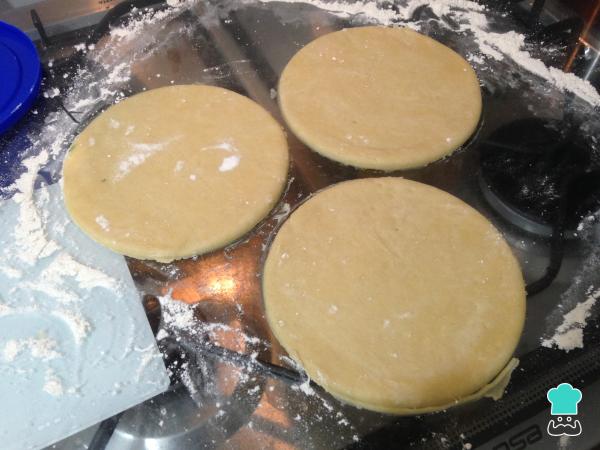
En una superficie plana, estira la masa con ayuda de un rodillo y corta círculos medianos, pueden ser de unos 8 a 10 centímetros de diámetro.